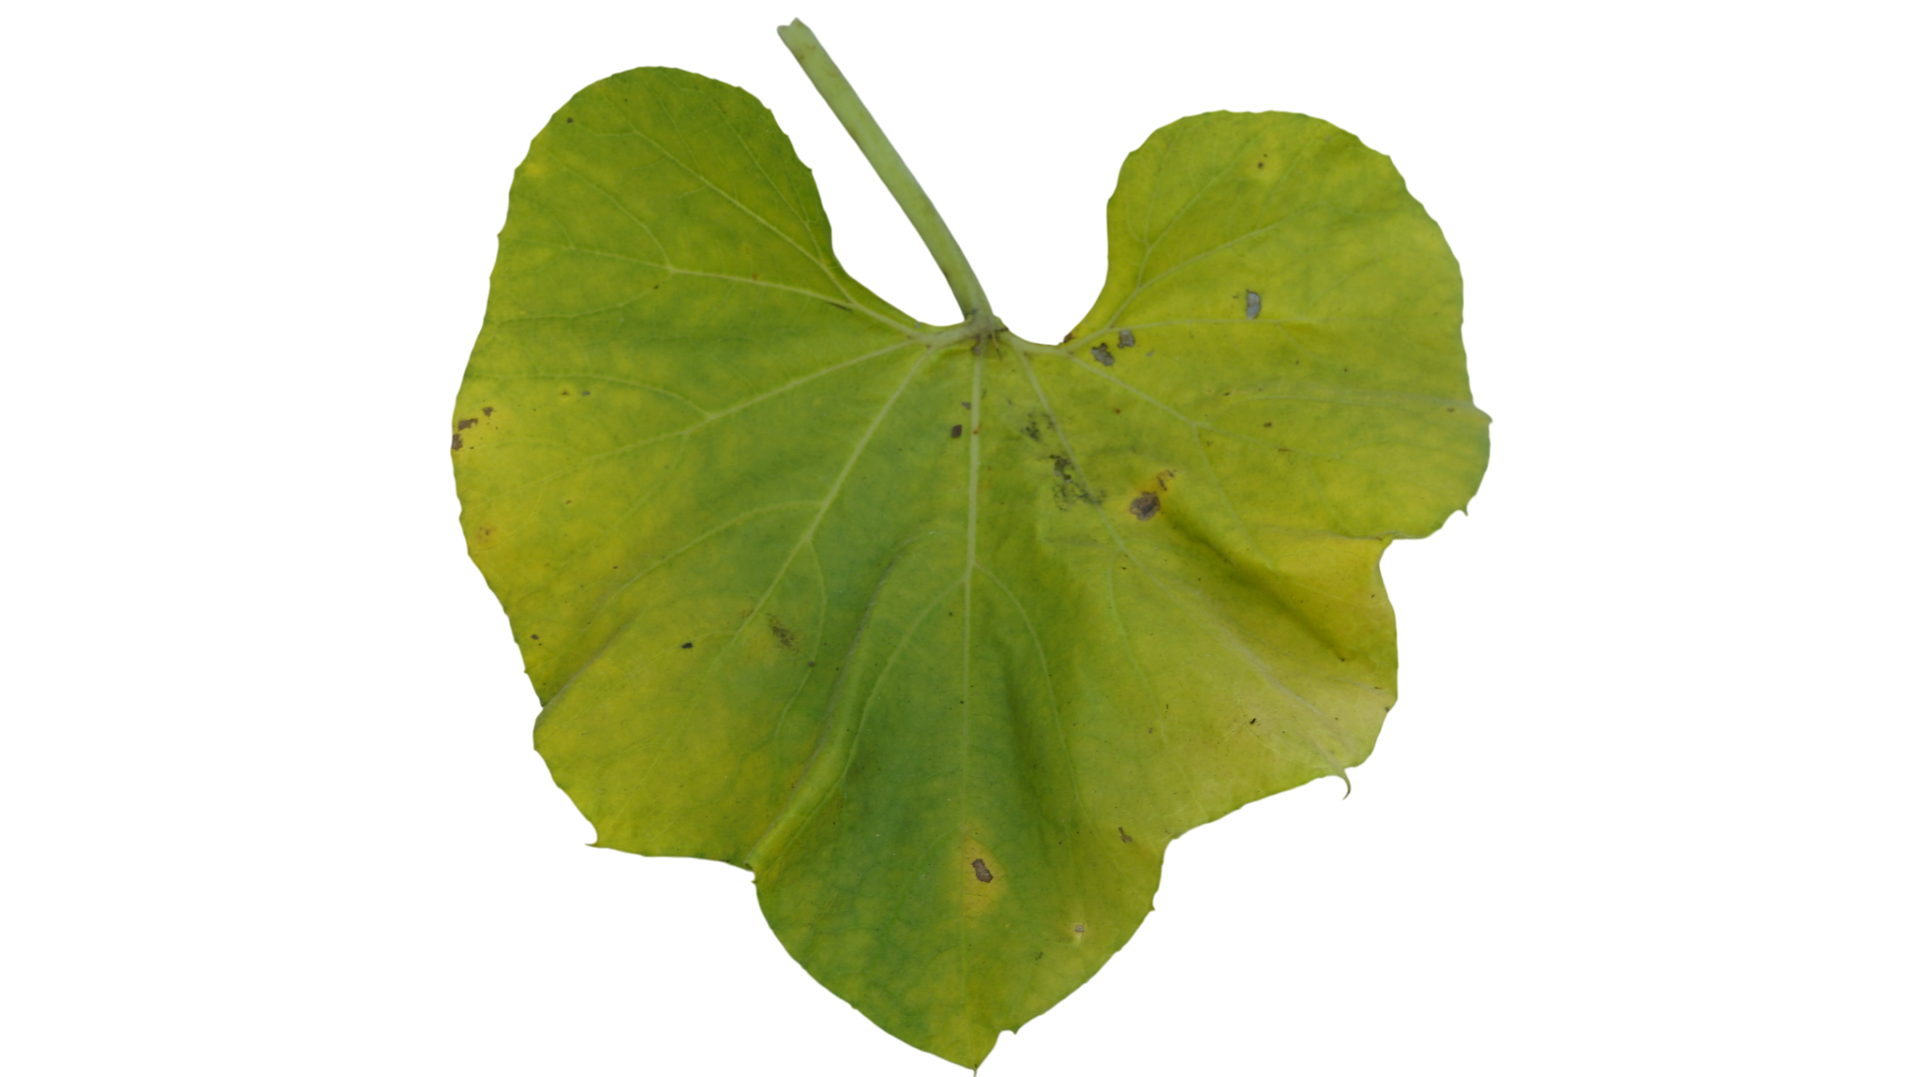
Crop: Bottle Gourd
Label: Downy_Mildew